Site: brandenburg
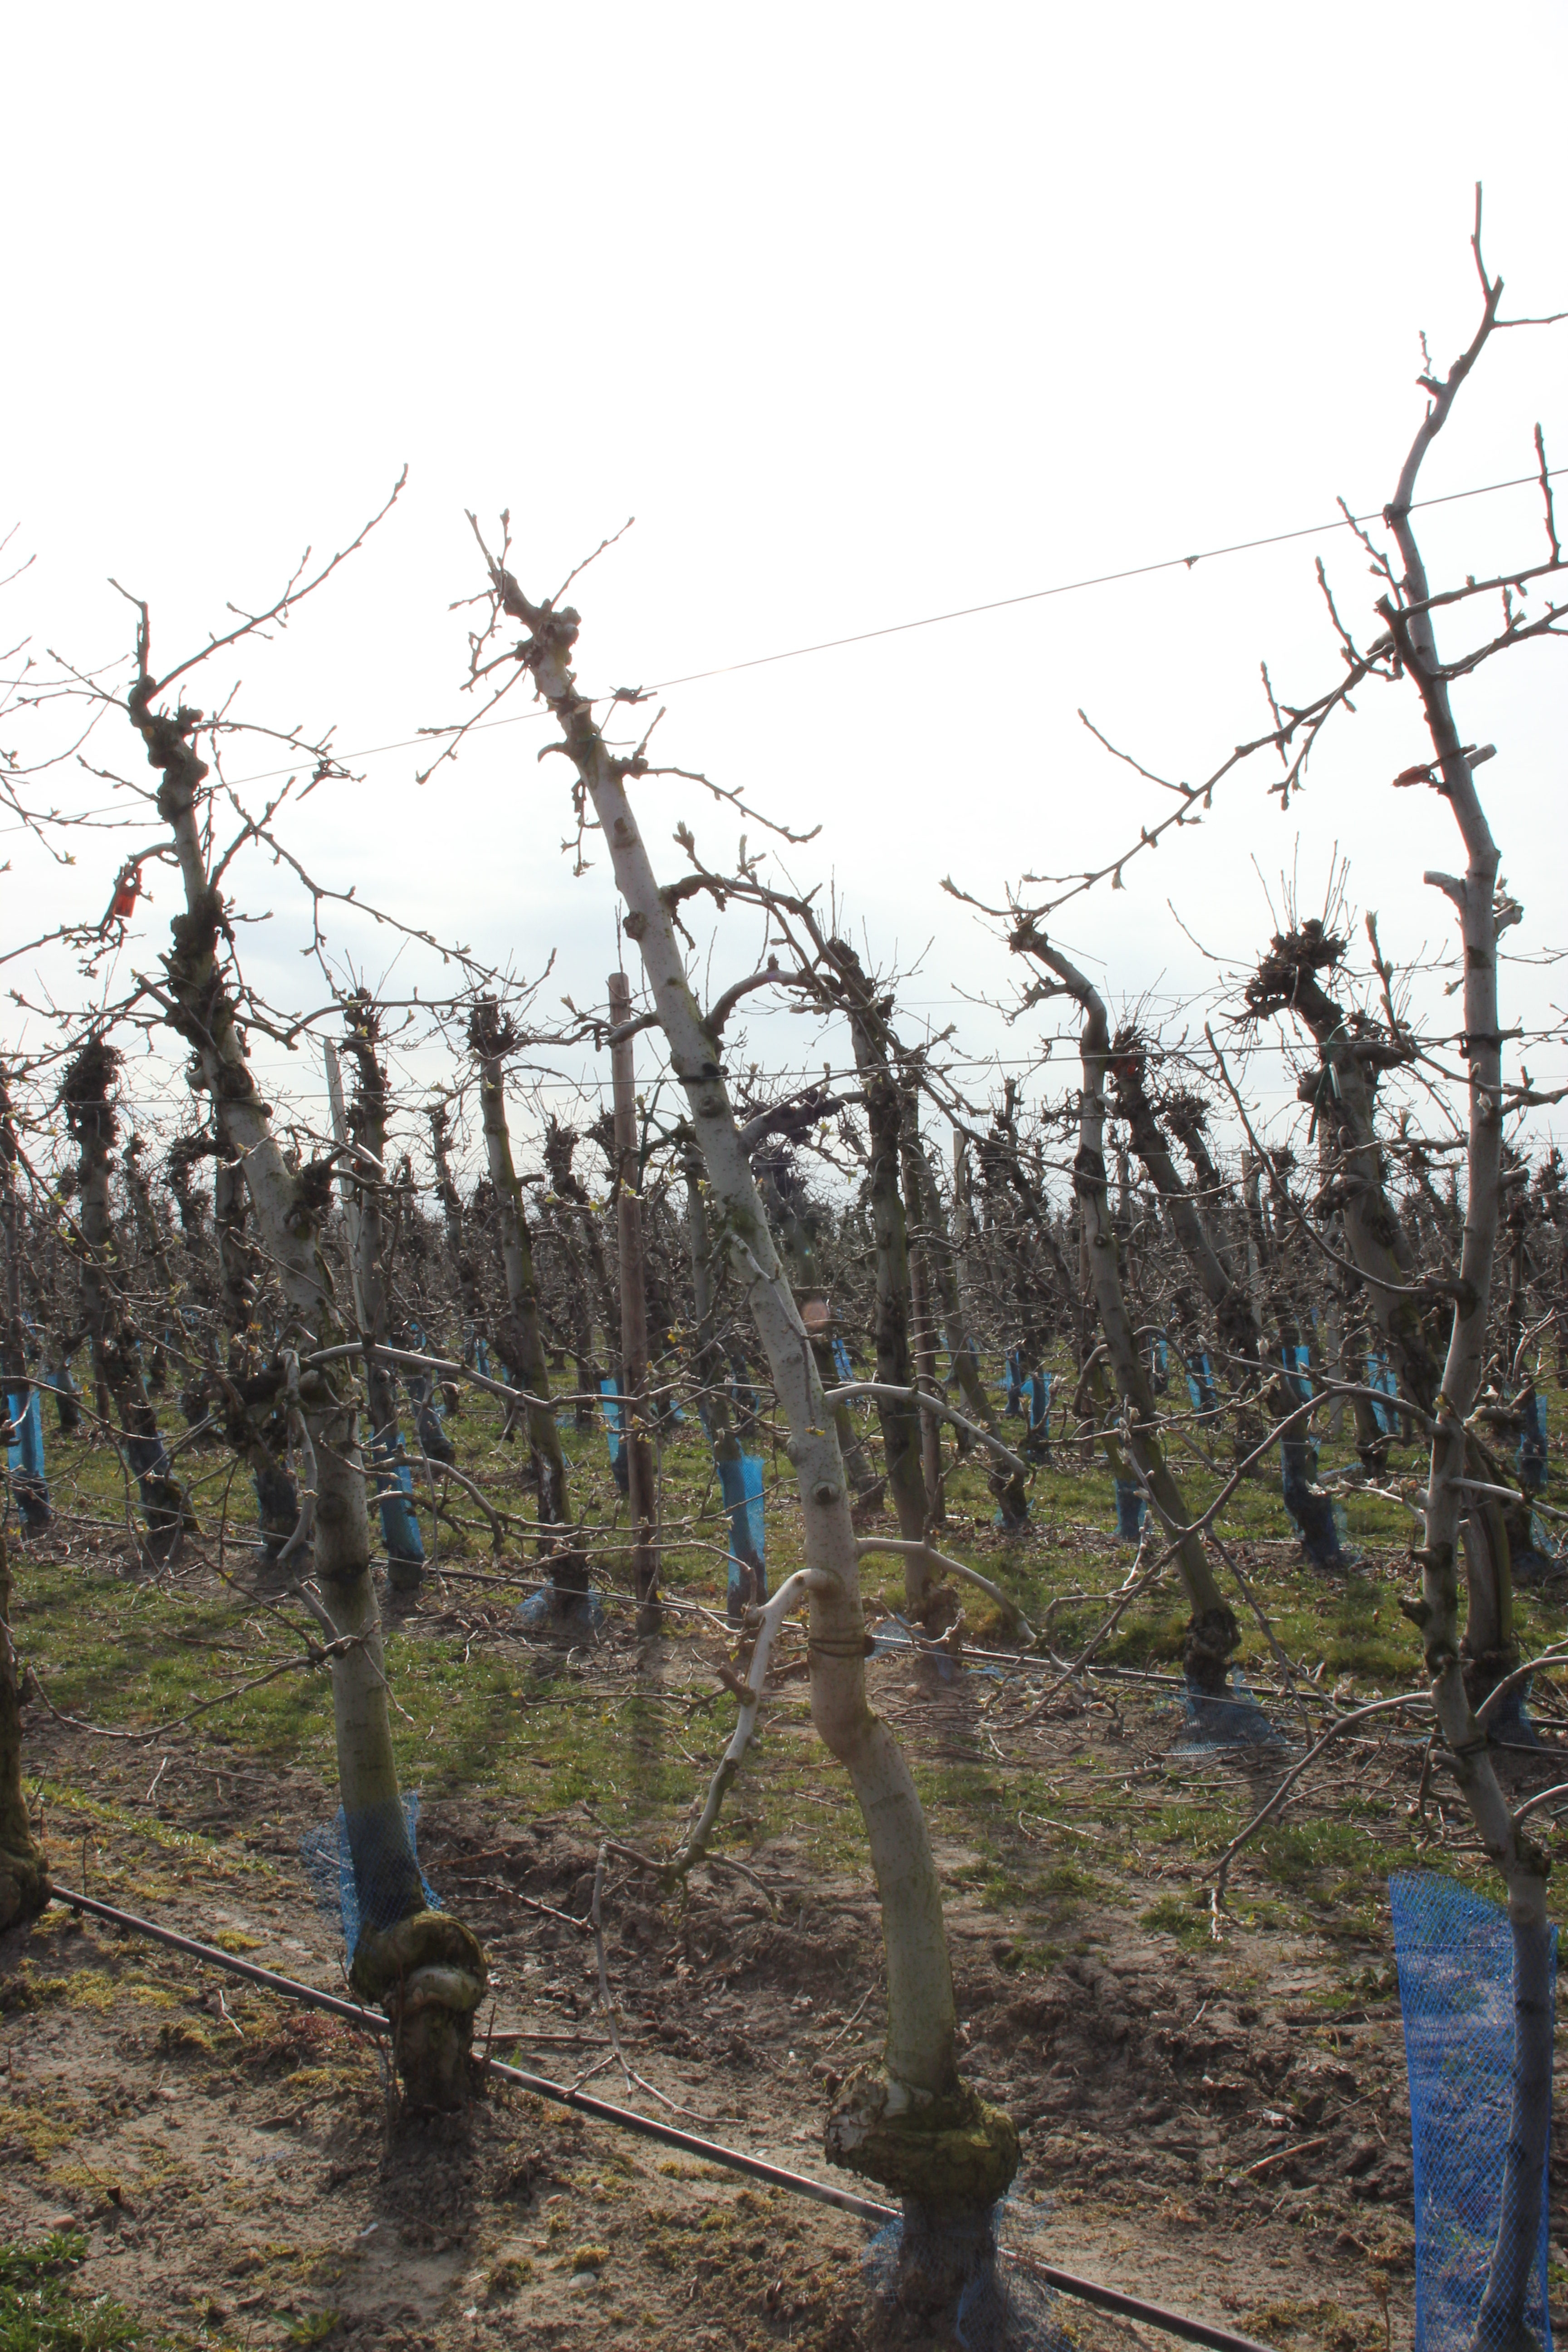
Growth stage (BBCH 54): Inflorescence emergence